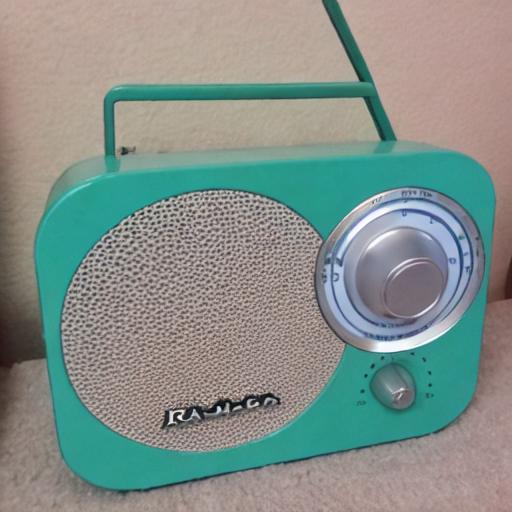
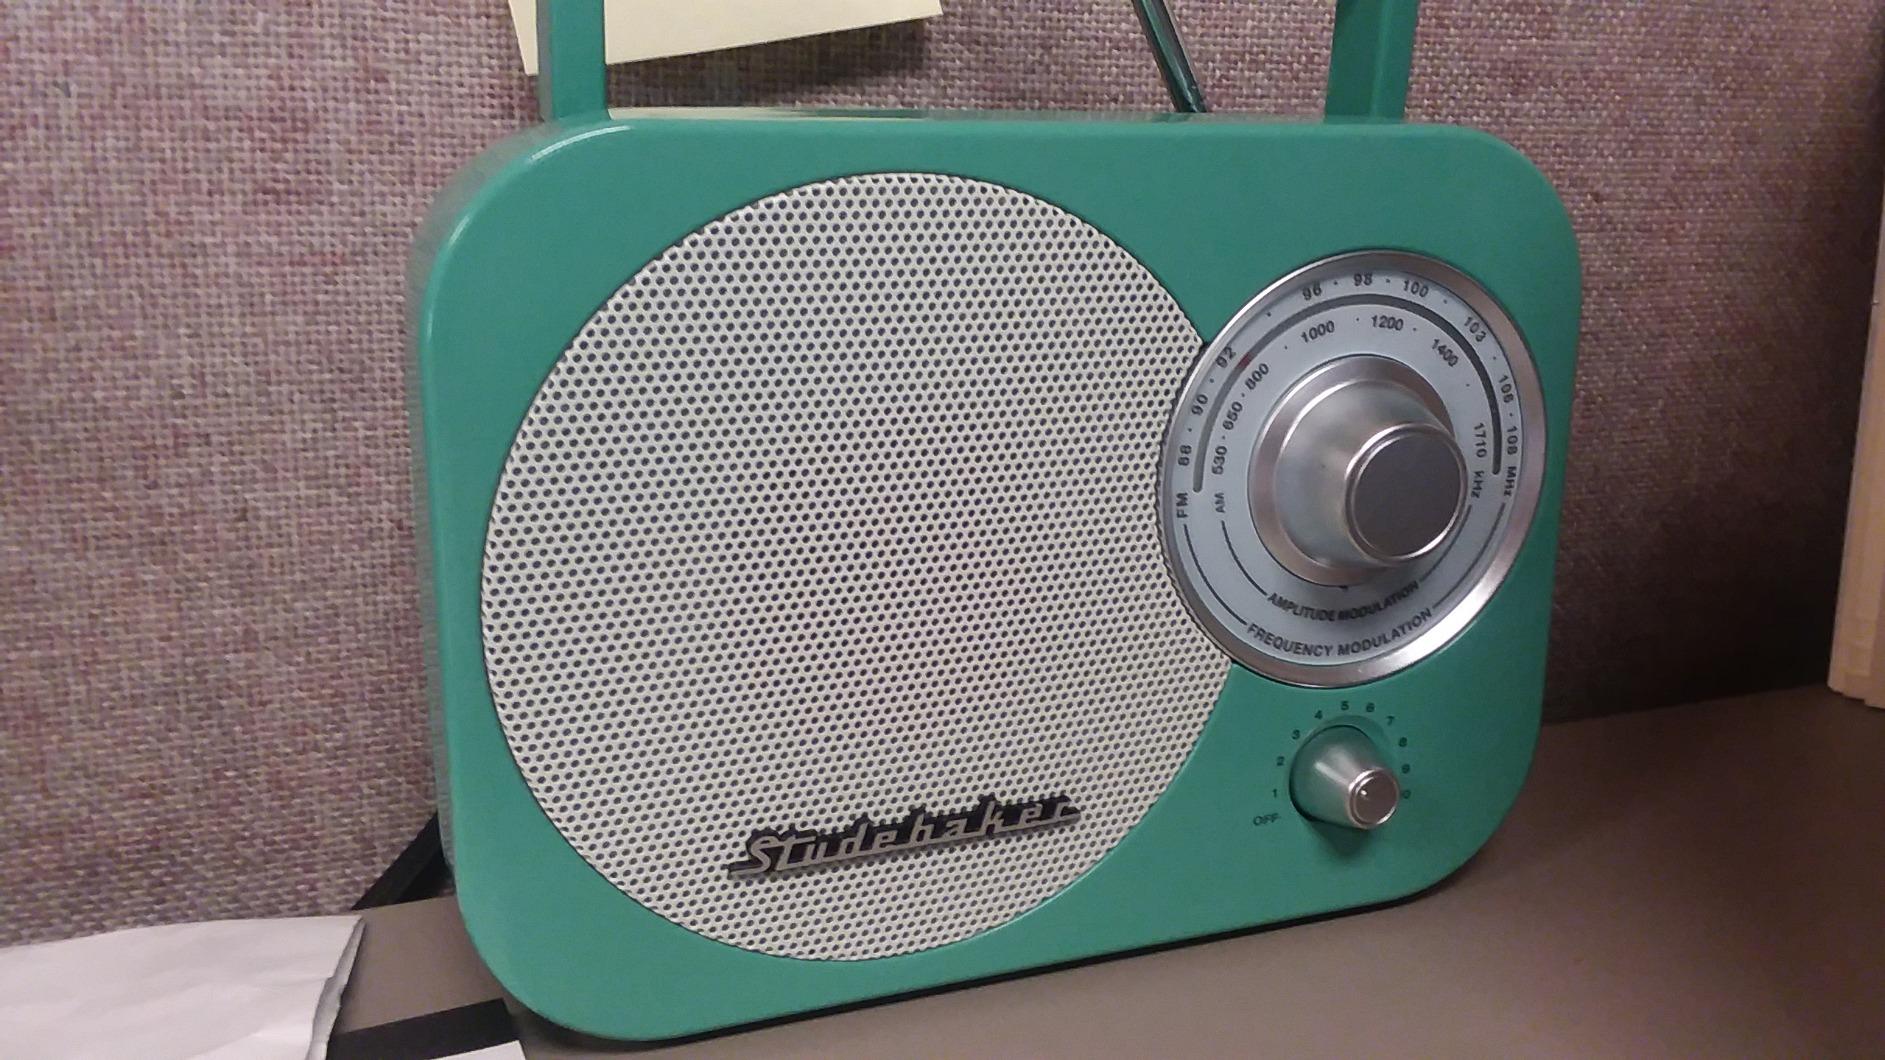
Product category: radio
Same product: no